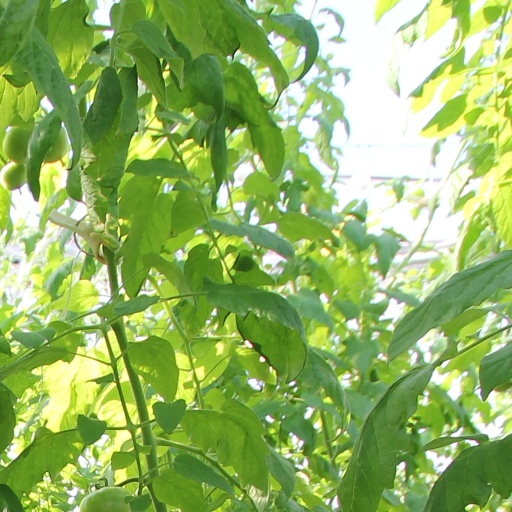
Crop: tomato